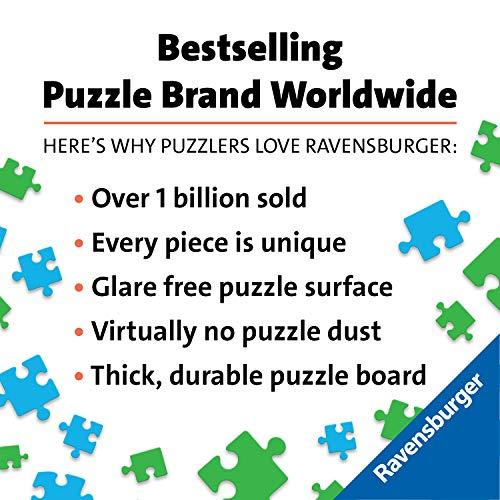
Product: Ravensburger 07834, Mermaid Adventures 2 x 24 Piece Puzzles in a Box, 2 x 24 Piece Puzzles for Kids, Every Piece is Unique, Pieces Fit Together Perfectly
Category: Toys & Games | Puzzles | Jigsaw Puzzles
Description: Great Condition.
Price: $13.49
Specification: ProductDimensions:10.8x7.5x1.5inches|ItemWeight:9.6ounces|ShippingWeight:9.6ounces(Viewshippingratesandpolicies)|ASIN:B07M92C2P4|Itemmodelnumber:07834|Manufacturerrecommendedage:4-7years